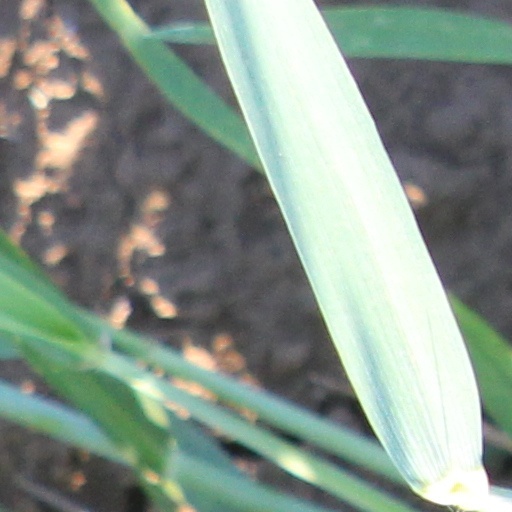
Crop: wheat